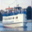
Label: ship